Wampo

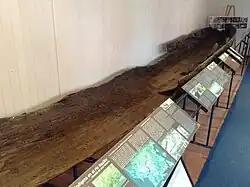
A wampo vessel located in the Maullín Museum.

Wampo is a vessel that is constructed from single piece of tree trunk. These canoes are not only used for travelling, but also for gainful activities on water. Not all trees were selected for building a wampo, but old and robust specimens were the ones chosen.